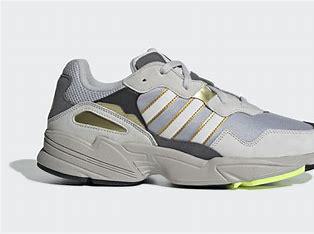
Brand: Adidas
Model: Yung 96